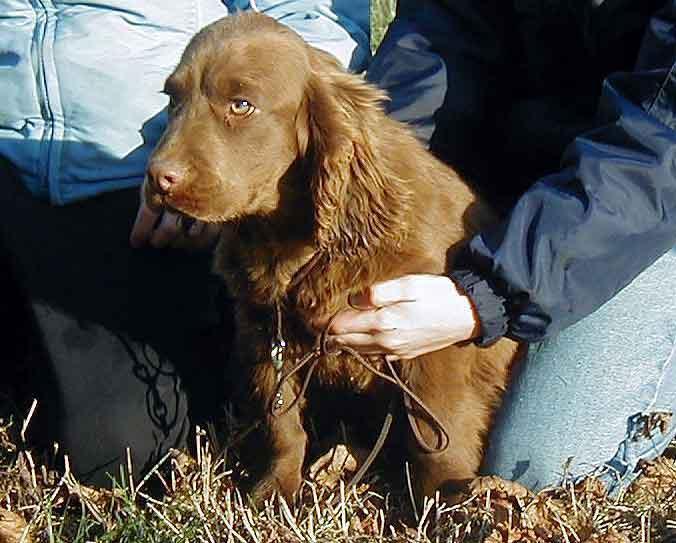
Sussex_spaniel